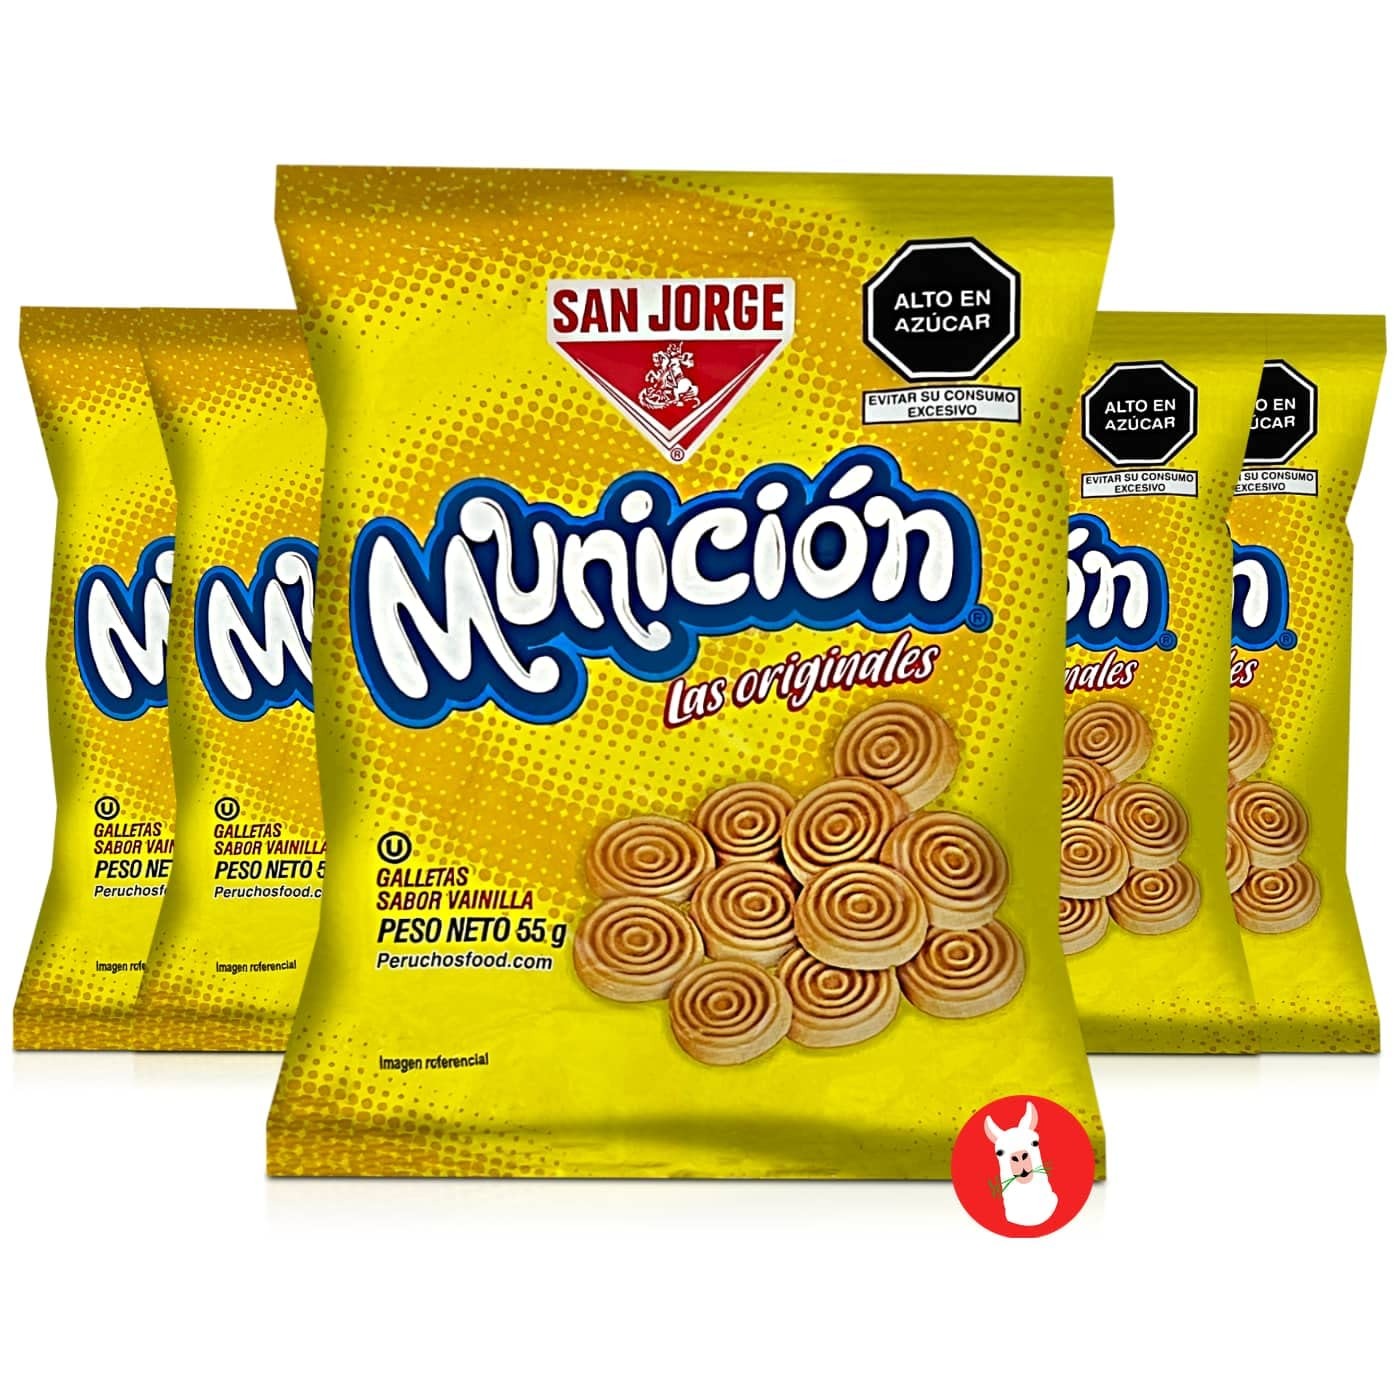
Item Name: San Jorge Galletas Municion Vainilla | Peruvian Municion Vanilla Cookies 5 Pack
Bullet Point 1: 🇵🇪 Peruvian San Jose Municion Cookies Vanilla Flavor | Galletas Peruanas Municion San Jose sabor Vainilla
Bullet Point 2: 👍 Vanilla Flavor | Sabor a Vainilla
Bullet Point 3: ✅ 5 Bags included
Bullet Point 4: ✅ Each Bag net weight is 55 g | 1.9 oz
Bullet Point 5: 🇵🇪 Imported from Peru, Expiration date could be stamped in Spanish format DD/MM/YY
Product Description: 5 Bags of Peruvian cookies Municion 55g, These cookies are San Jorge brand, imported from Peru. These lightly Peruvian vanilla-flavored biscuits are perfect for coffee in the afternoon. The product that all Peruvians appreciate. 5 Packs.
Value: 5.0
Unit: Count

Price: 12.28